Warren Moor Mine

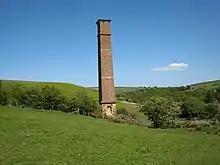
Chimney at Warren Moor Mine

The Warren Moor Mine, was a short-lived mining concern south of Kildale, North Yorkshire, England. Activity at the site was limited to drift mining, and although shafts were sunk to mine the underground schemes, these ventures failed. The site of the workings have been stabilised, and the old chimney is the only Victorian ironstone mining chimney left in the United Kingdom.